Honoria Acosta-Sison

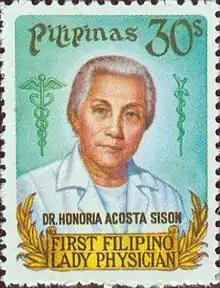
Acosta-Sison on a 1978 Filipino stamp

Honoria Acosta-Sison (30 December 1888–19 January 1970) was the first Filipino woman to become a medical doctor.